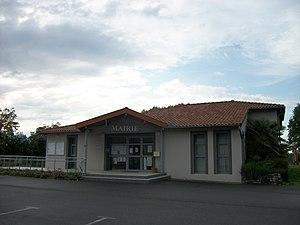
La mairie
Le Cuing est une commune française située dans le département de la Haute-Garonne, en région Occitanie.